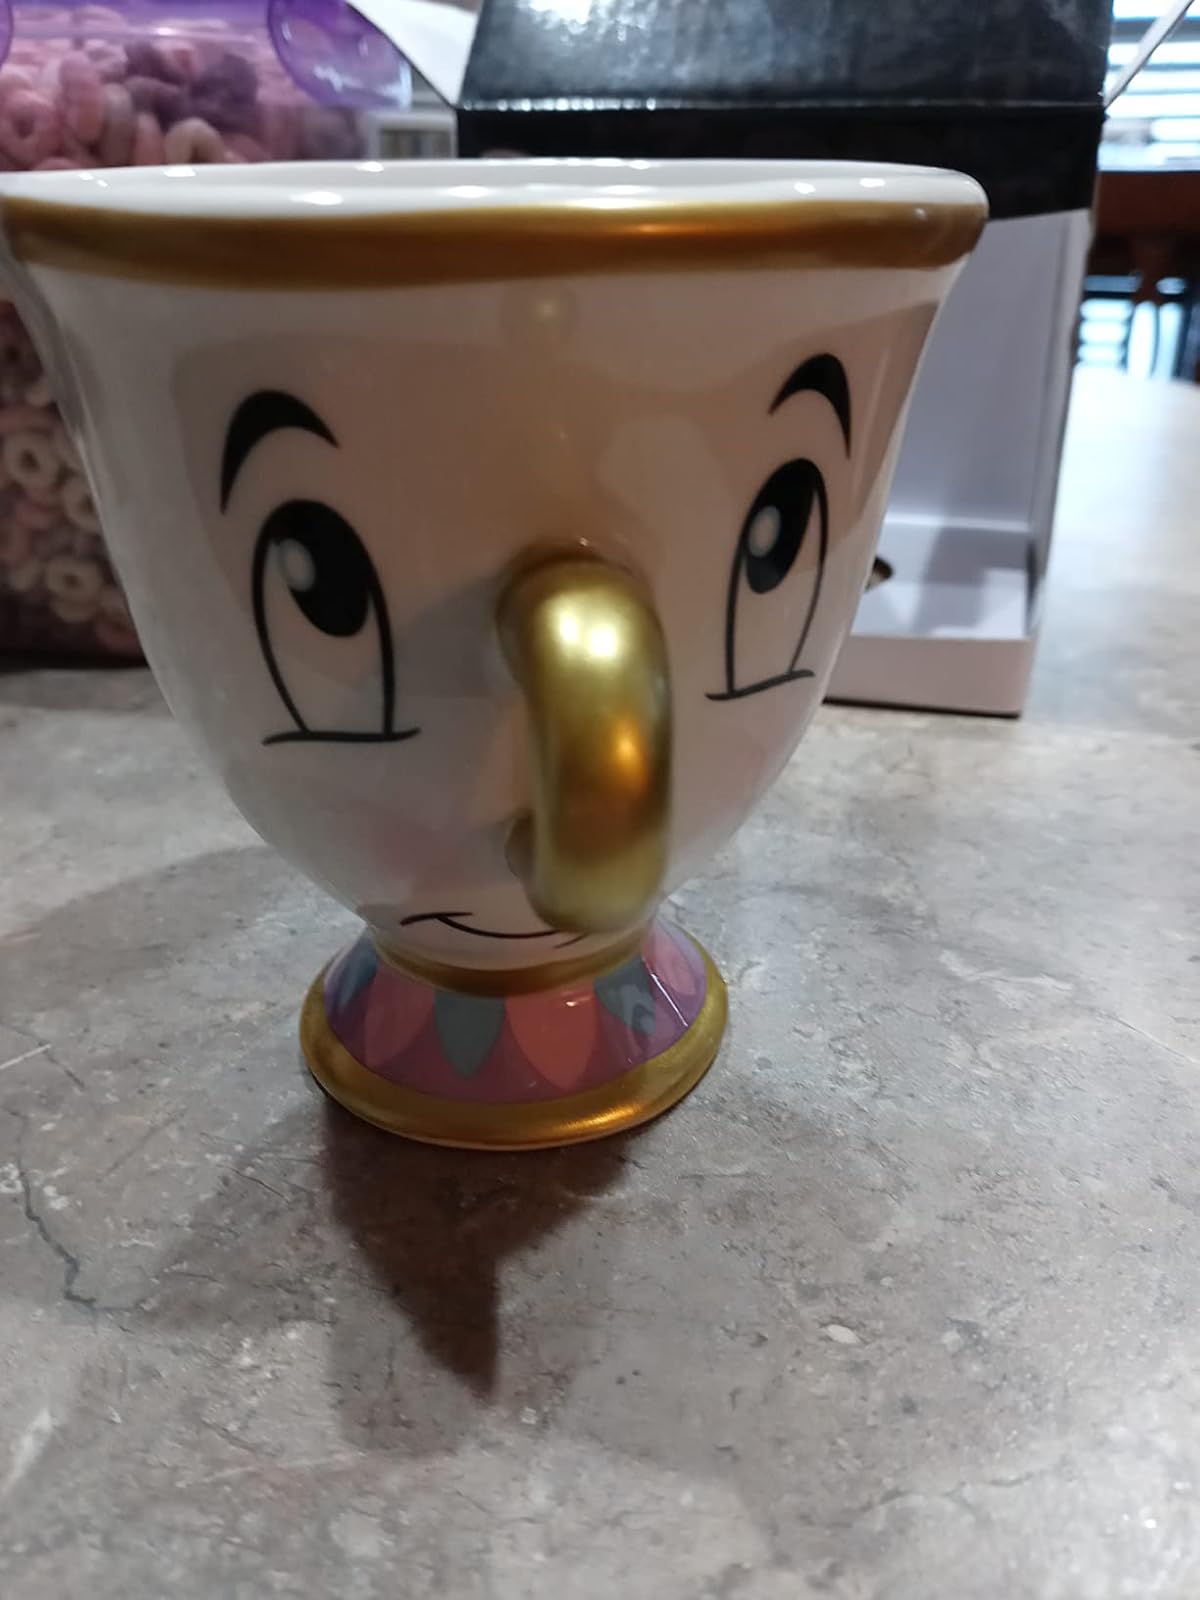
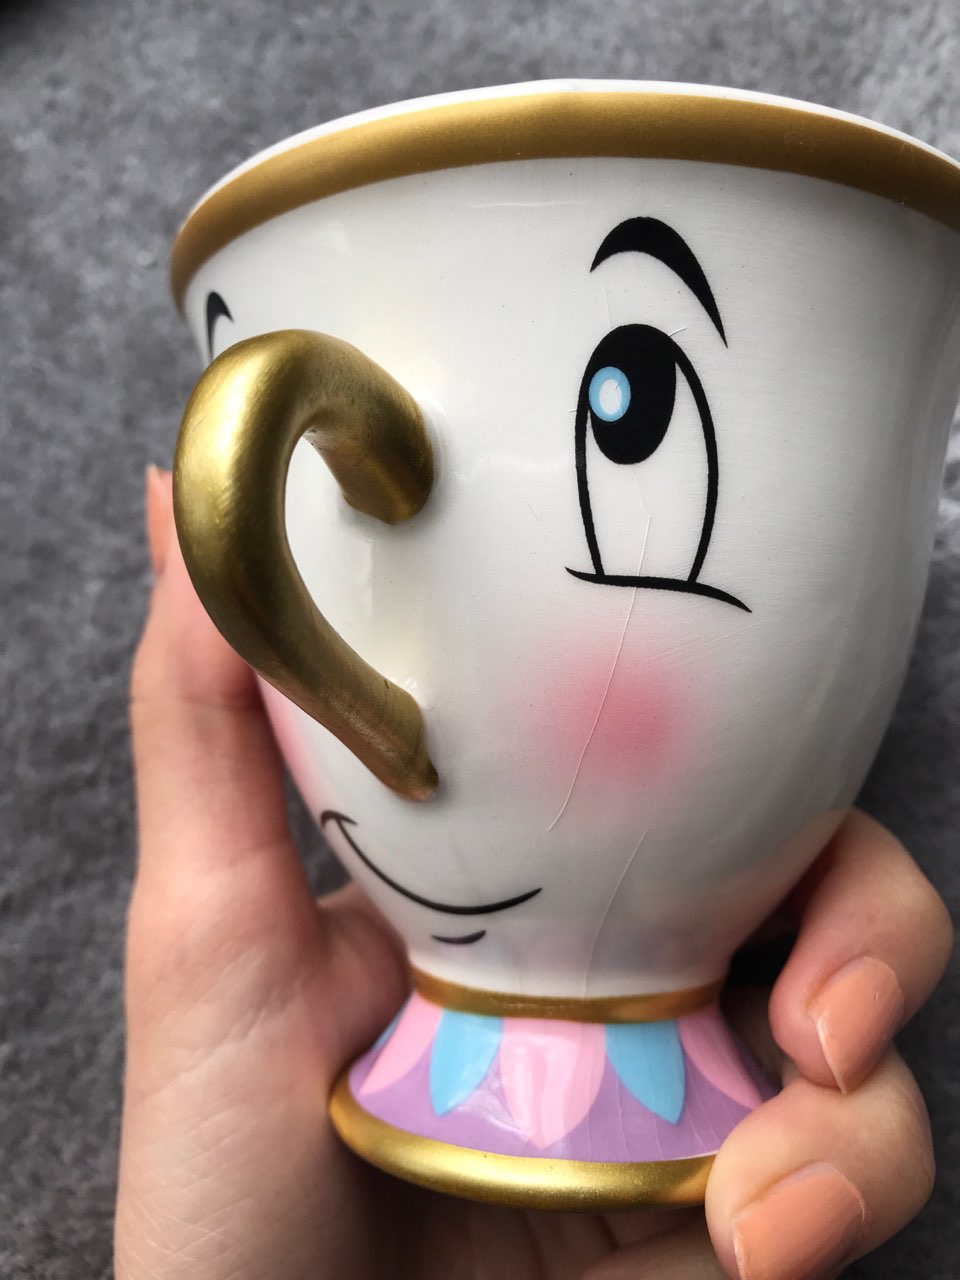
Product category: items_mug
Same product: yes